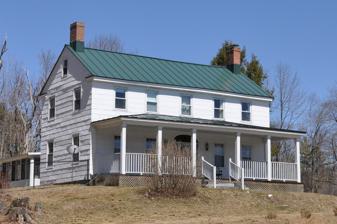
Building: Capt. Samuel Allison House
Country: United States of America
Year built: 1825
Historic house in New Hampshire, United States United States historic place Capt. Samuel Allison House U.S. National Register of Historic Places Show map of New Hampshire Show map of the United States Location Keene Rd., Dublin, New Hampshire Coordinates 42°54′43″N 72°6′51″W / 42.91194°N 72.11417°W / 42.91194; -72.11417 Area 1.8 acres (0.73 ha) Built 1825 ( 1825 ) Architectural style Federal MPS Dublin MRA NRHP reference No. 83004005 Added to NRHP December 18, 1983 The Capt. Samuel Allison House is a historic house on New Hampshire Route 101 , overlooking Howe Reservoir, in Dublin, New Hampshire .  Built about 1825 by a locally prominent mill owner, it is a good local example of Federal style residential architecture.  The house was listed on the National Register of Historic Places in 1983. Description and history The Captain Samuel Allison House is located on a rural stretch of New Hampshire 101 west of Dublin center, on the north side of the road a short way east of its junction with Charcoal Road.  It overlooks a portion of Howe Reservoir located south of the road, and has fine views of Mount Monadnock .  It is a 2 + 1 ⁄ 2 -story wood-frame structure, with a side-gable roof, end chimneys, and a clapboarded exterior.  Its main facade is five bays wide, with sash windows arranged symmetrically around the main entrance.  The entrance features Federal style sidelight windows and a semi-oval transom.  A single-story hip-roof porch extends across the front, supported by square posts. The house was built between 1825 and 1830 by Samuel Allison, a captain in the local militia and later town selectman.  Allison established a sawmill nearby in 1830, but sold it in 1848 when he moved to Marlborough .  The front porch is a later 19th-century addition. The subsequent house owners also operated the sawmill; one of them was Micah Howe, for whom the reservoir is named.  The house is stylistically similar to the Rufus Piper Homestead . See also National Register of Historic Places listings in Cheshire County, New Hampshire References